Diwan-i-Am (Red Fort)

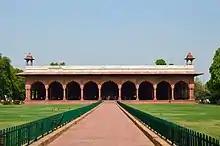

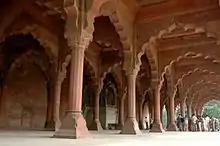
Interior view facing the "jharokha"

The Diwan-i-Am, or Hall of Audience, is a building in the Red Fort of Delhi where the Mughal emperor Shah Jahan (1592–1666) and his successors received members of the general public and heard their grievances.